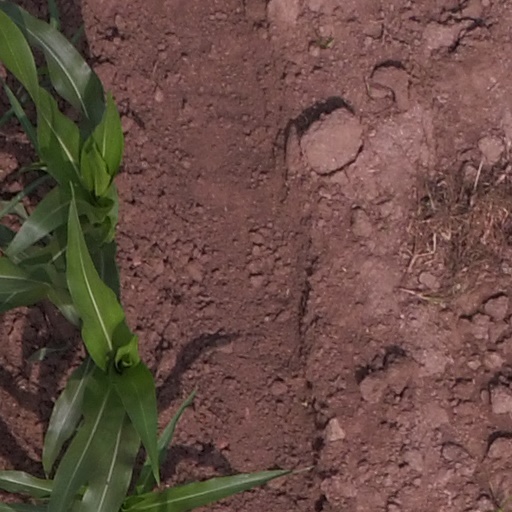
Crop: maize; corn